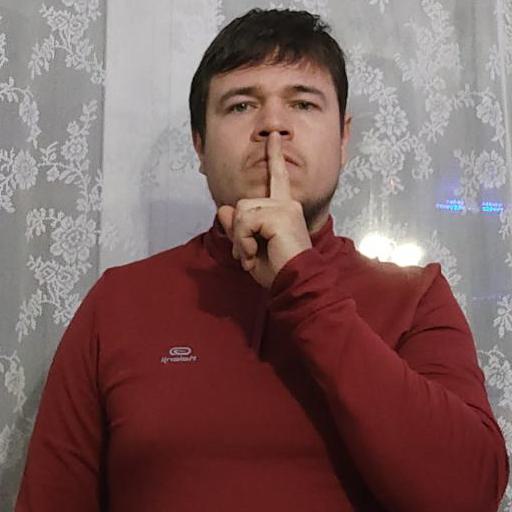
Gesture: mute